2018 Lebanese general election

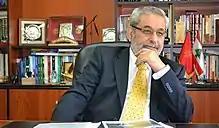
Tashnag leader Hagop Pakradounian

The Shia electorate constituted the majority of registered voters in Bekaa III, South II and South III, together accounting for 79% of the total Shia electorate.